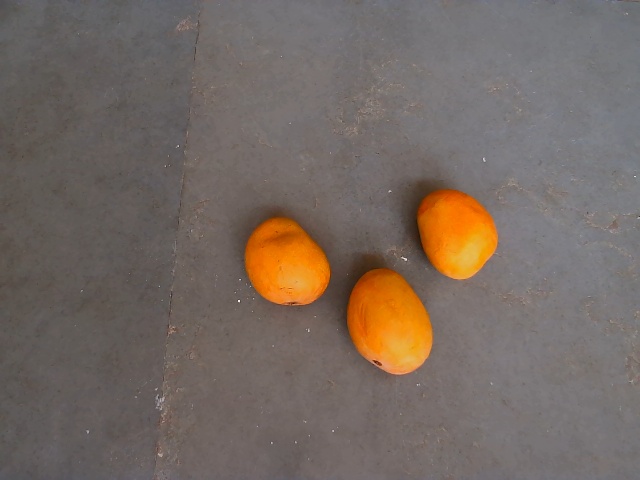
Label: Ripe_Mango